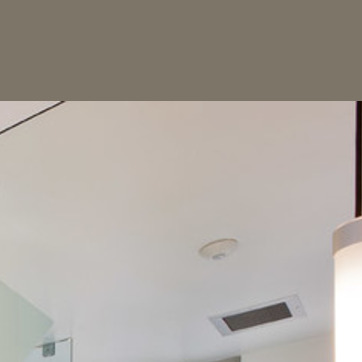
Material: mirror